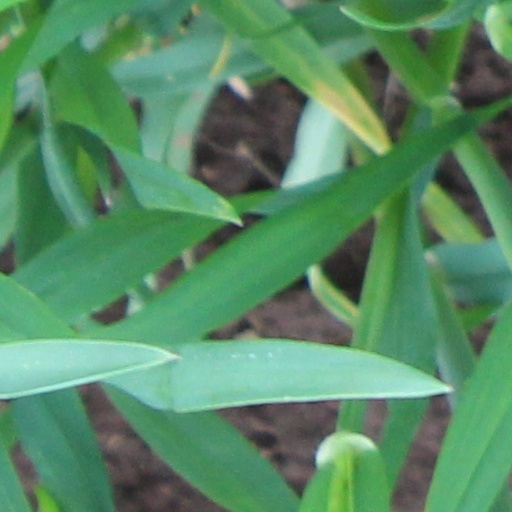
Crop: wheat